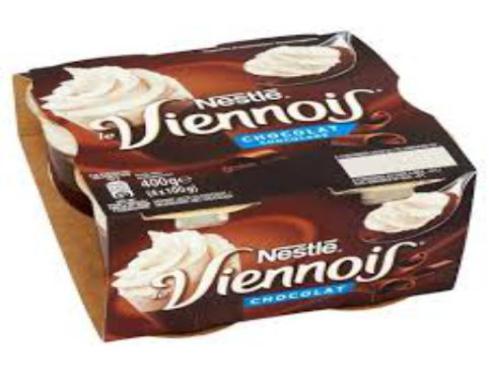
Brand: le viennois
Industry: Food